Berkley Common Historic District

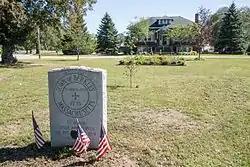
Granite marker for Berkley Common. Berkley public library in background.

The Berkley Common Historic District is a historic district encompassing the historic heart of Berkley, Massachusetts. The town's village center is located near its geographic center, roughly midway between Massachusetts Route 24 and the Taunton River. Its central focus is the triangular town common, bounded by Main, Locust, and Porter Streets. The common is flanked by a number municipal and civic buildings, and has been the town's focus of civic life for more about 275 years.